Waterford Crystal

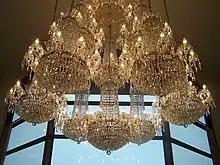
Waterford crystal chandelier

Most Waterford crystal is now produced outside Ireland in countries such as Slovenia, the Czech Republic, Hungary and Germany. Waterford produces many patterns of lead and non-lead crystal stemware, including lines such as "Adare, Alana, Colleen, Kincora, Lismore, Maeve, Tramore", and many others.